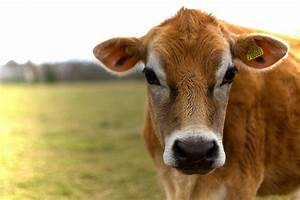
Label: cow